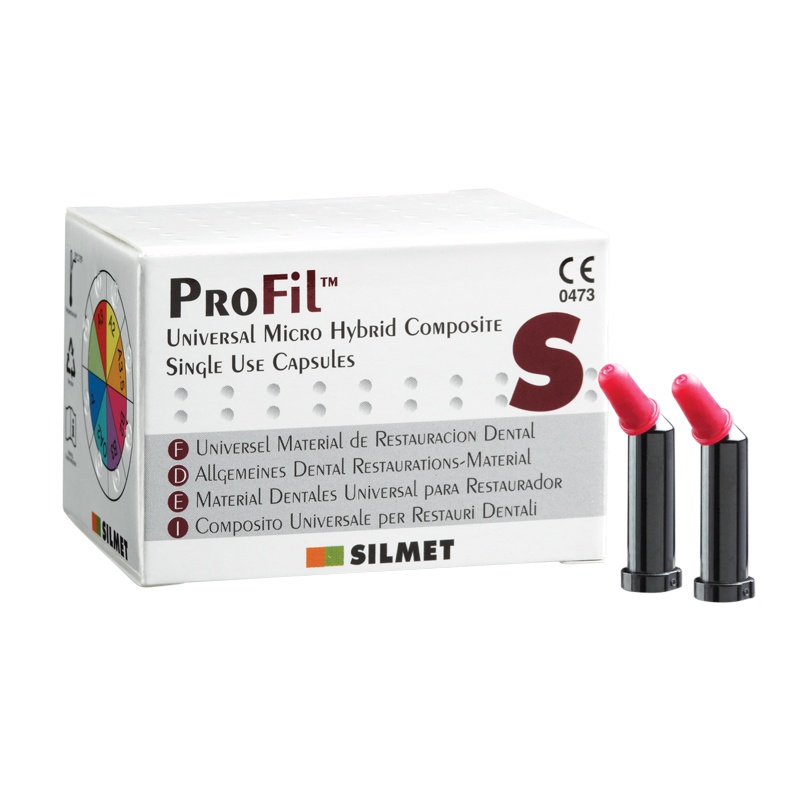
ProFil Hybrid A2 Compule - Visible Light Activated Microhybrid Composite Resin
ProFil™, is a micro hybrid composite material with advanced Nano Technology, for use in both anterior and posterior restorations. ProFil™ composite resin is the perfect combination of simplicity and exceptional esthetics. It is designed to minimize polymerization shrinkage by high density inorganic fillers loading, thus shows excellent marginal sealing and surface texture. Features Micro Hybrid composite resin, latest in Nano technology Contains - 20 .315gm compules Product Specifications Silmet ProFil Unidose Hybrid Composite .315gm 20/pk Features: High polishability Non sticky formula Optimal balance of physical properties Light cured, radiopaque & color stable Low polymerization shrinkage Fast placement technique, easy to apply & sculpt High strength & wear resistance Available in over 10 shades Indications Class I - V restorations on posteriors & anteriors Veneering of discolored anteriors Splinting of loose teeth Reconstruction of traumatically affected anteriors Anchoring of orthodontic appliances Physical Properties ProFil™, a micro hybrid composite has outstanding physical properties that provide excellent wear resistance. Sensitivity to ambient light Above 100 sec. Weight of total inorganic filler 78% Volume of total inorganic filler 59% Depth of cure > 1.5 mm Compressive strength > 230 MPa Flexural Strength > 120MPa Water Absorption < 40 µg / Щ Solubility < 7.5 µg / Щ Profil composite compules Equivalent to: Dentsply's TPH3 Kerr's Point 4 3M's Filtek z250 z100 Universal Dental Restorative Material Kerr XRV Unidose
Brand: Silmet
Category: Business & Industrial > Dentistry > Dental Cement > Filling Dental Cement